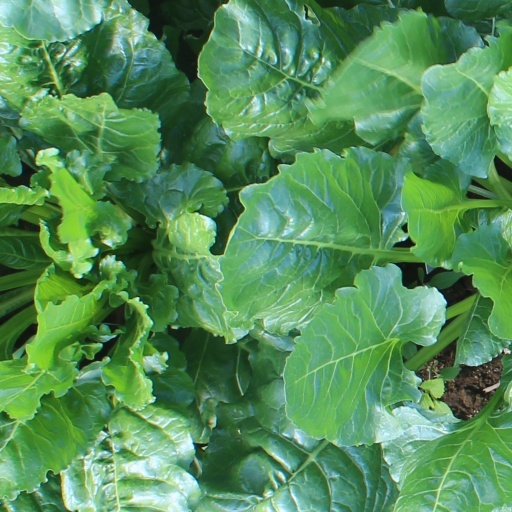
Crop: sugar beet